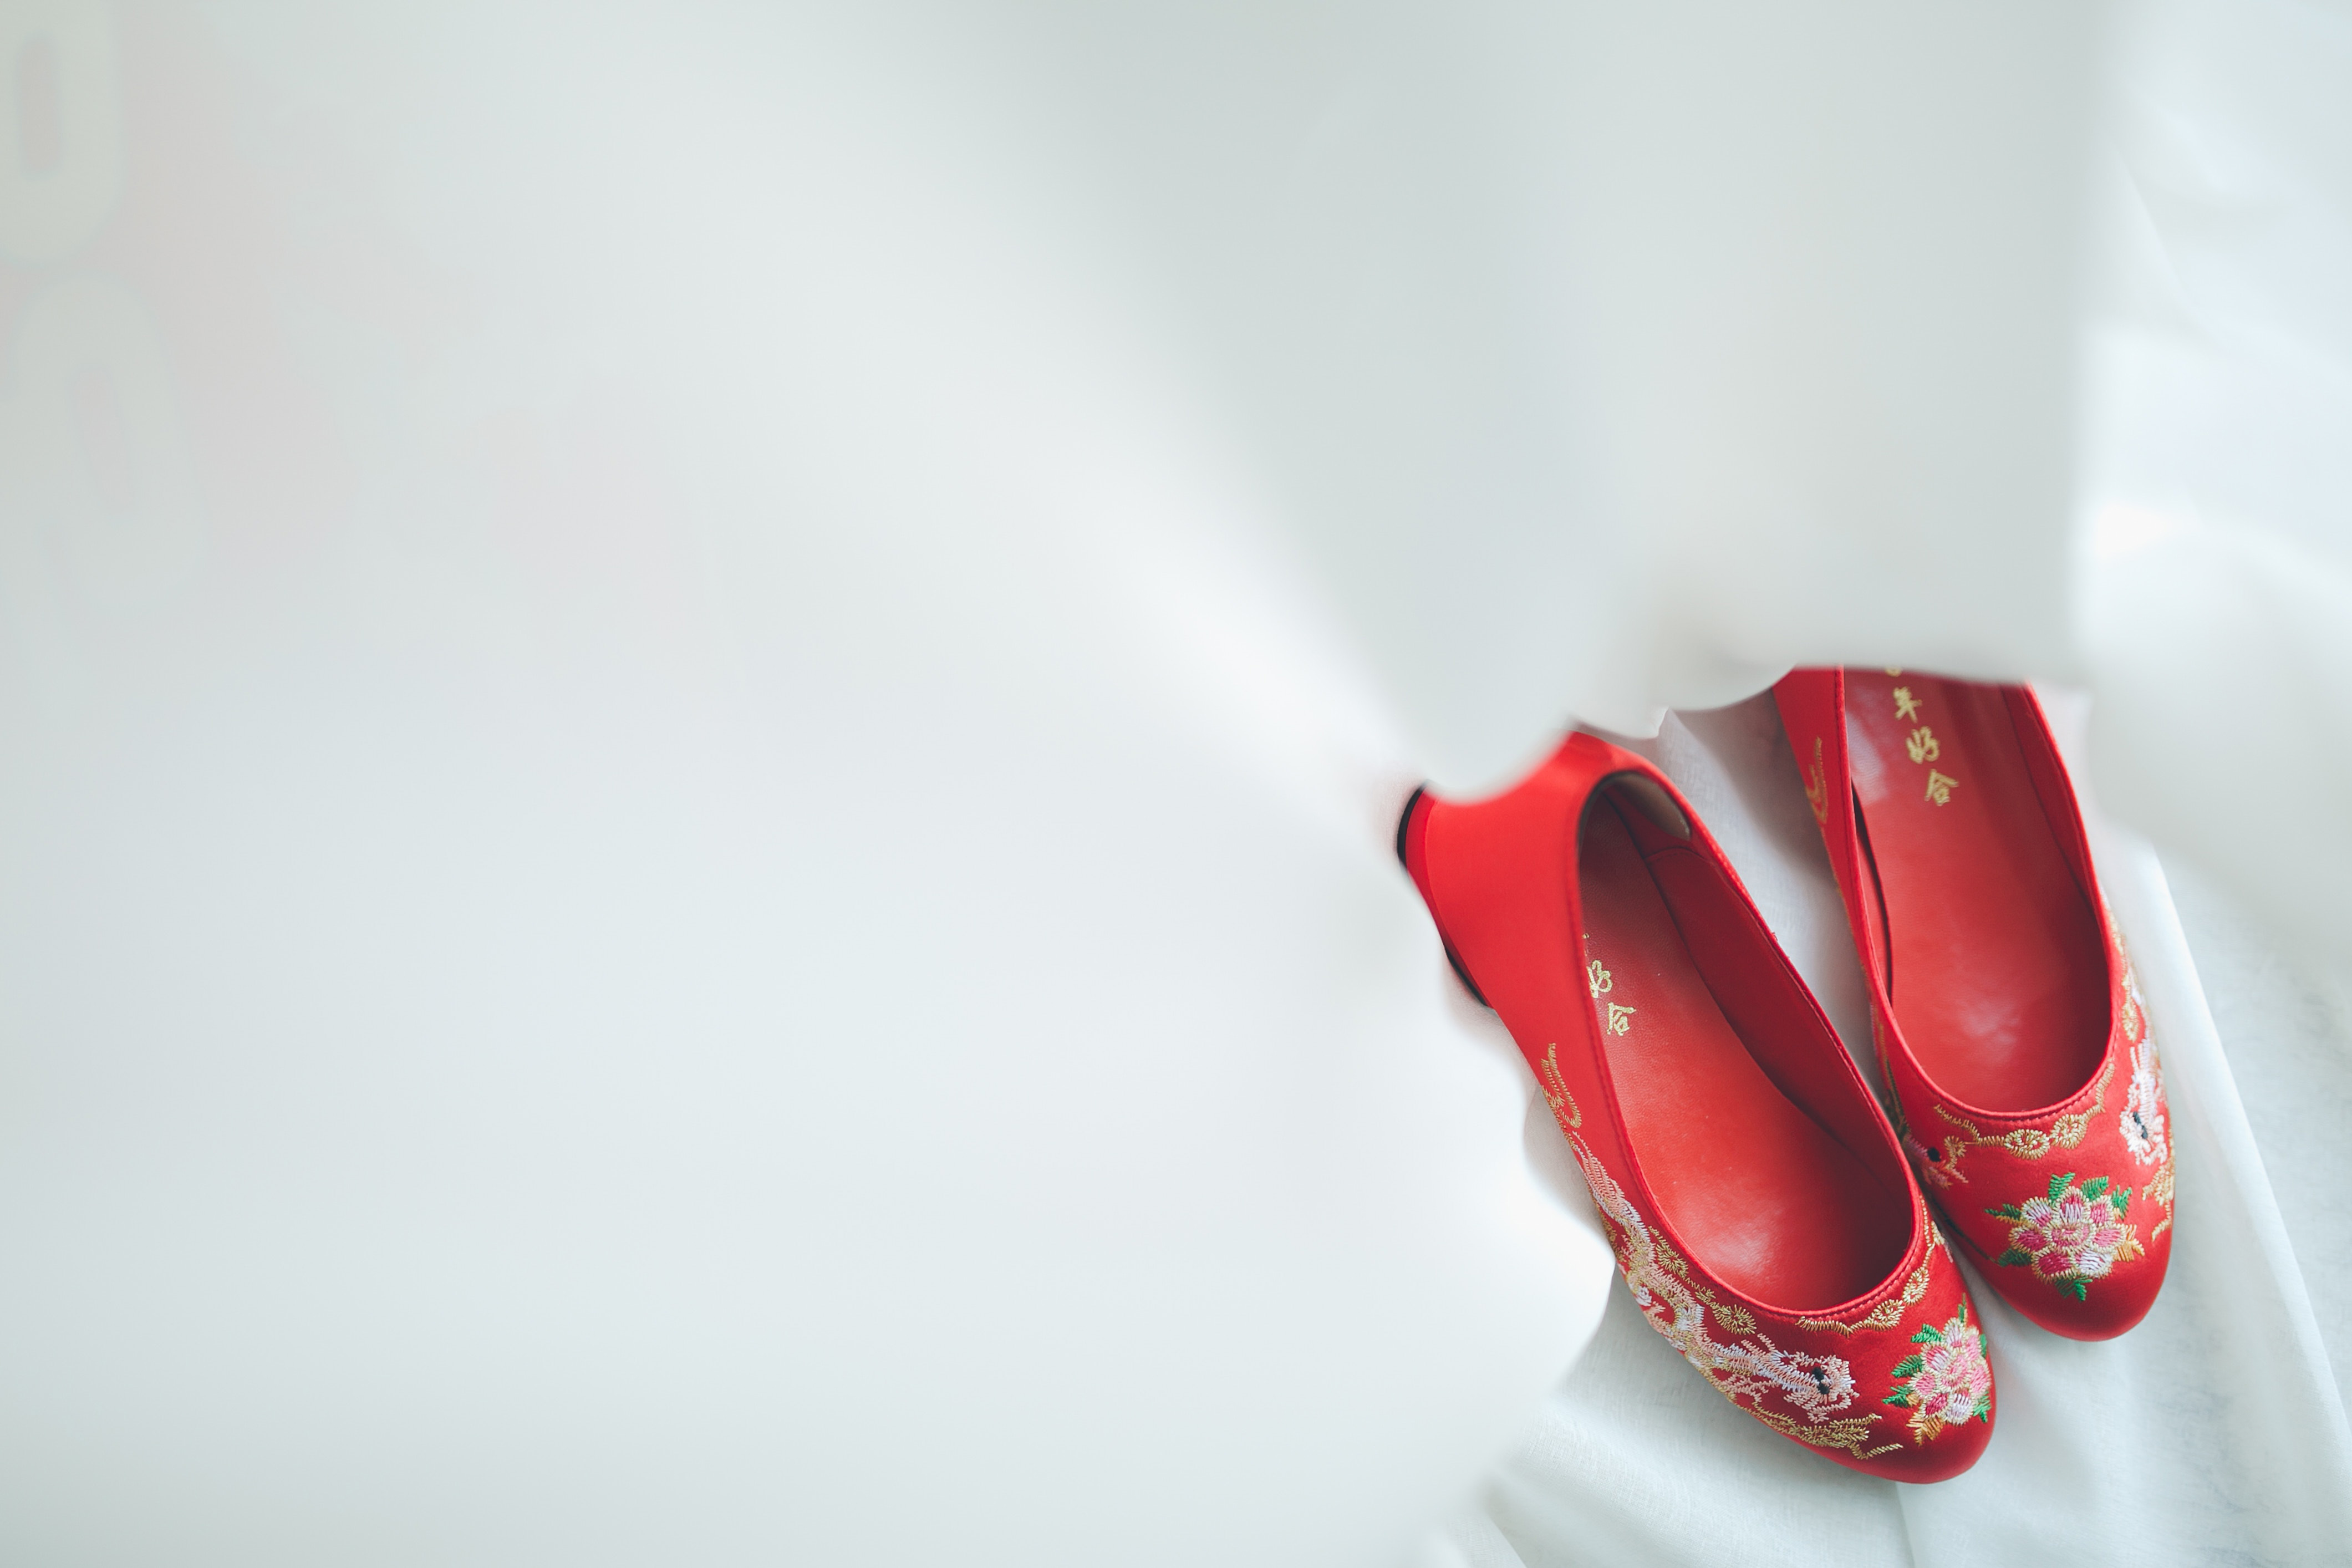
footwear, red, white, shoe, high heels, Material property, photography, still life photography, athletic shoe